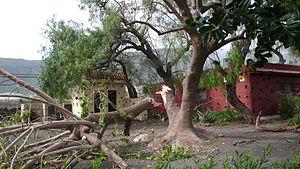
Tempête Xynthia.
L'environnement en Espagne est l'environnement de l'Espagne, à savoir l'ensemble des composants naturels du pays, et l'ensemble des phénomènes et interactions qui s'y déploient. Le territoire espagnol, méditerranéen, héberge une biodiversité importante, du fait de la présence de relief, d'archipels, et de l'influence océanique. L'Espagne est le 29ᵉ pays le plus peuplé sur Terre, avec plus de 47 millions d'habitants. C'est également un pays très touristique. Les projets de construction se sont multipliés au cours du XXᵉ siècle, avec une consommation importante de ressources et un impact majeur pour les paysages littoraux. Plus de trois millions de logements sont pourtant vides en 2011. En 2007, l'Espagne était le 19ᵉ pays le plus émetteur de dioxyde de carbone, avec 344 millions de tonnes de CO₂ émises. L'empreinte de la pêche est également importante. Les énergies renouvelables se développent, notamment le solaire.
La tempête Xynthia est une dépression météorologique majeure ayant frappé plusieurs pays européens entre le 26 février et le 1ᵉʳ mars 2010, causant un épisode de vents violents. Le système, en provenance des régions subtropicales mais de type frontal, a principalement touché l'Espagne, le Portugal, la France, la Belgique, le Luxembourg, l'Allemagne et dans une moindre mesure, le Royaume-Uni, la Scandinavie et les pays bordant la mer Baltique.